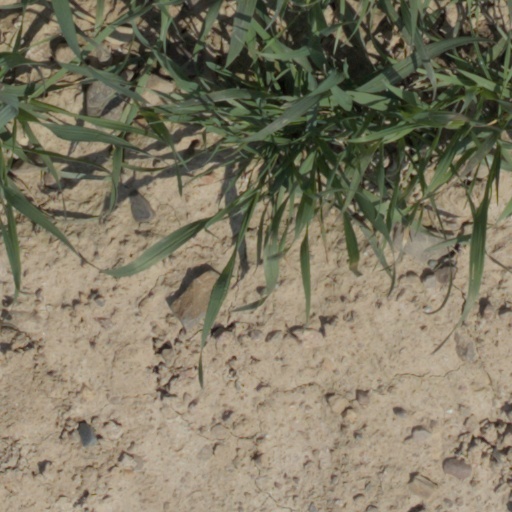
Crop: wheat